Somebody That I Used to Know

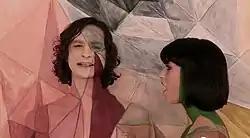
Gotye and Kimbra sing while painted to blend with the background.

The music video for "Somebody That I Used to Know" was produced, directed and edited by Australian artist Natasha Pincus and filmed by Australian cinematographer Warwick Field. It shows Gotye and Kimbra naked throughout the clip, and as they sing, his skin is gradually painted into the backdrop via stop motion animation. In the director's cut, this went as far as to feature concealed nudity, though this version was never posted. The video's background is based on a 1980s artwork created by Gotye's father, Frank de Backer, who also designed the cover art for the related album, "Making Mirrors". Emma Hack, an Australian artist and skin illustrator based in Adelaide, was hired by Pincus to work on the body paintings for Gotye and Kimbra. Melbourne Scenic Artist Howard Clark painted the backdrop. According to Hack, it took more than 23 hours to paint both Gotye and Kimbra to fit with Howard's background. Their painting symbolises their combined relationship.